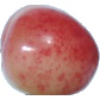
Label: cherry_rainier